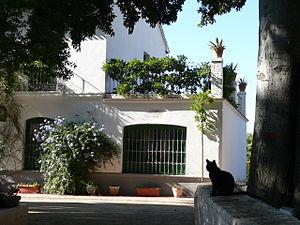
La Casa-Museo de Federico García Lorca, populairement connue sous le nom de Huerta de San Vicente, était la résidence d'été de la famille García Lorca, de 1926 à 1936, peu après l'assassinat du poète pendant les premières semaines de la Guerre d'Espagne. La maison et les vergers qui lui appartenaient se trouvent au coeur du parc Federico García Lorca, inauguré en 1995.